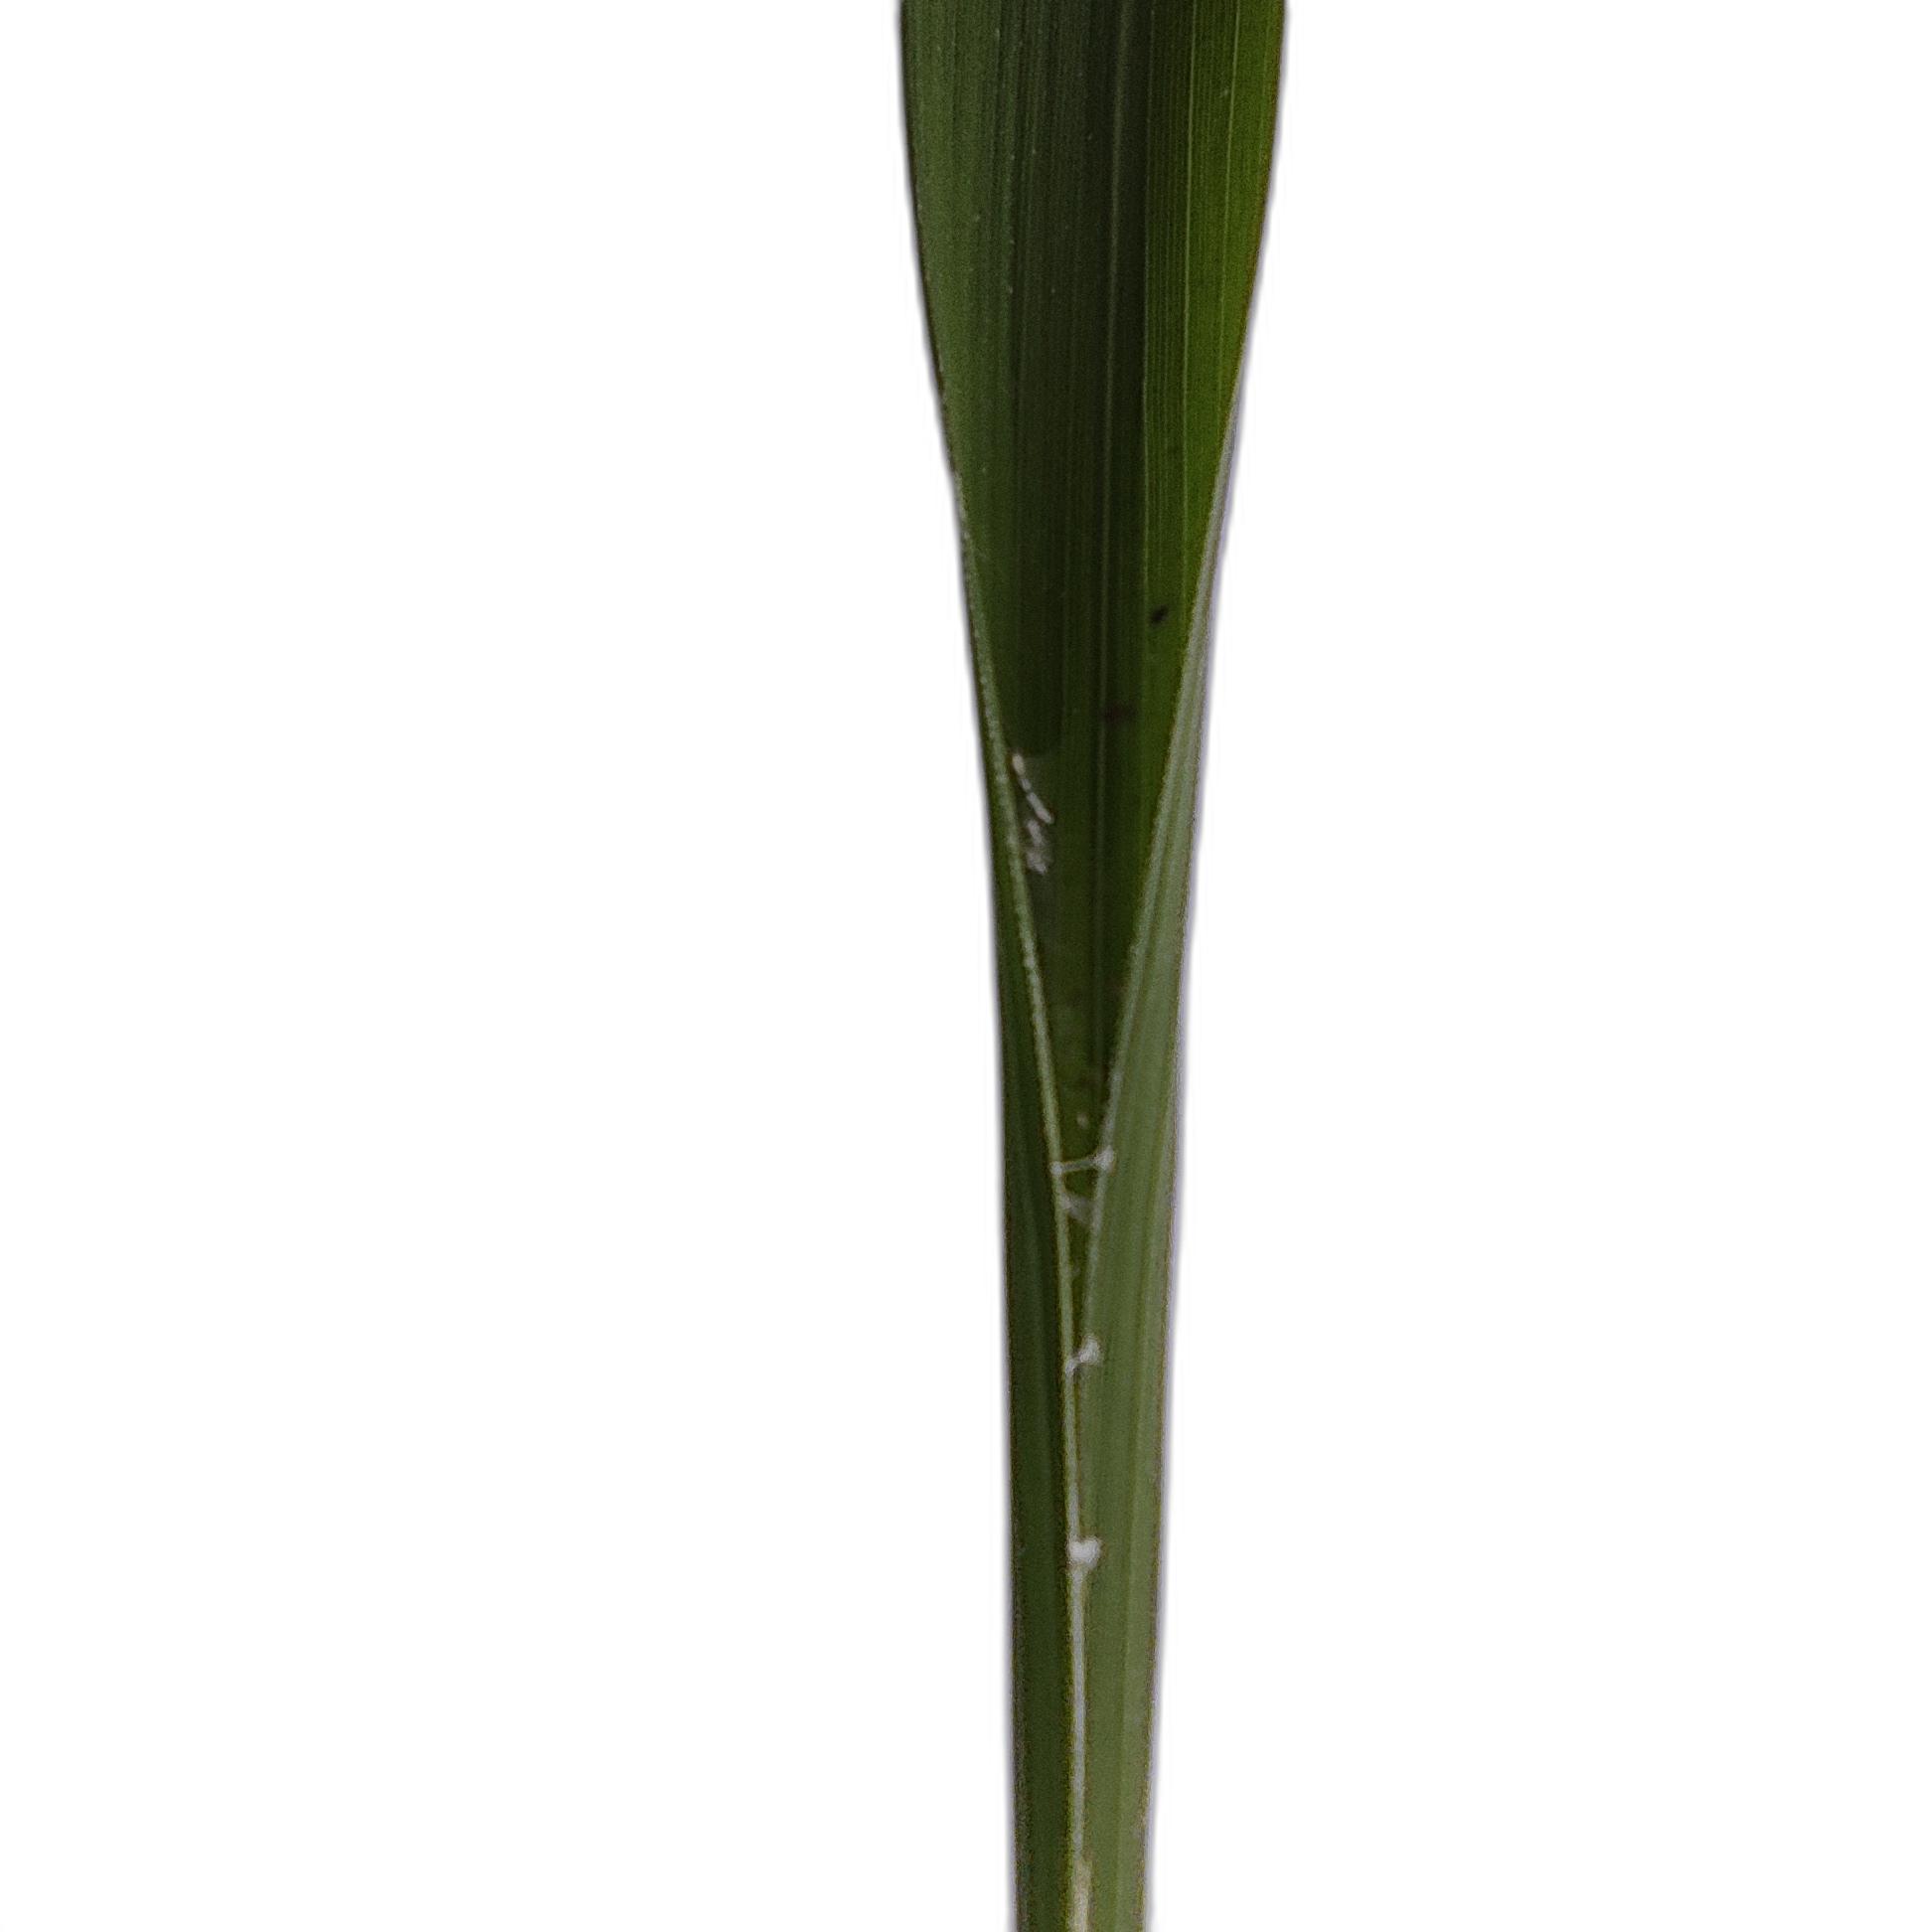
Label: Rice Leaffolder